Miguel Ángel de Quevedo

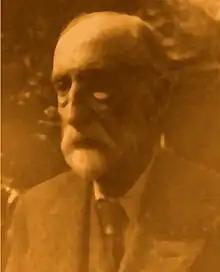
Miguel Ángel de Quevedo.

Miguel Ángel de Quevedo (September 27, 1862 – July 15, 1946) was a Mexican architect, engineer, and environmentalist who founded Mexico City's Viveros de Coyoacán arboretum, as well as numerous other construction projects in Mexico City, and throughout the country, and promoted the conservation of Mexico's forests. He is called "el apóstol del árbol" ("the apostle of the tree") for his dedication to the defense of Mexico's forests.